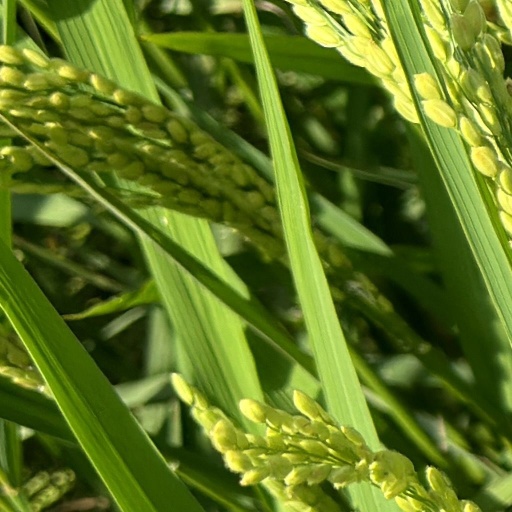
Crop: rice